Martinlaakso

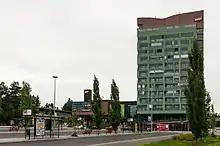
Martinlaakson Ostari, the newer shopping mall in Martinlaakso.

Martinlaakso was the home for Martinkeskus, which was the largest shopping center in the Nordic countries at the time of its completion in 1960s. Another shopping center in the area is Martinlaakson Ostari, which was completed in 2011.